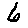
Label: 6